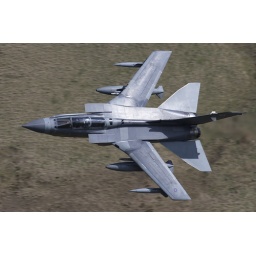
flowing through the M6 pass in the lake district at 250ft above the ground